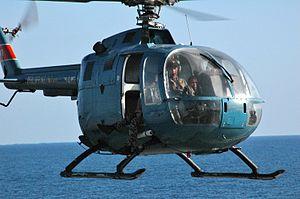
La Marine philippine est la composante navale des Forces armées des Philippines. Elle emploie en 2020 environ 25 000 hommes et femmes. Depuis 2012, elle connait une importante modernisation qui se poursuivra jusqu'en 2020.